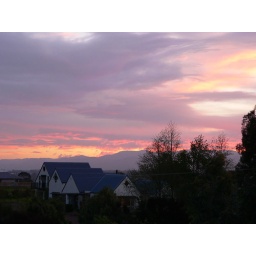
sky over the neighbour's house